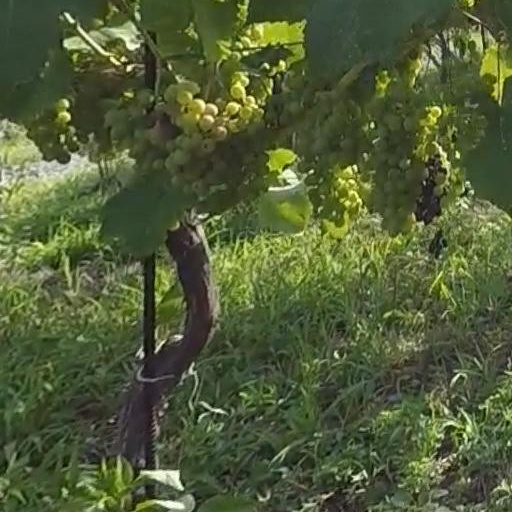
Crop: grape